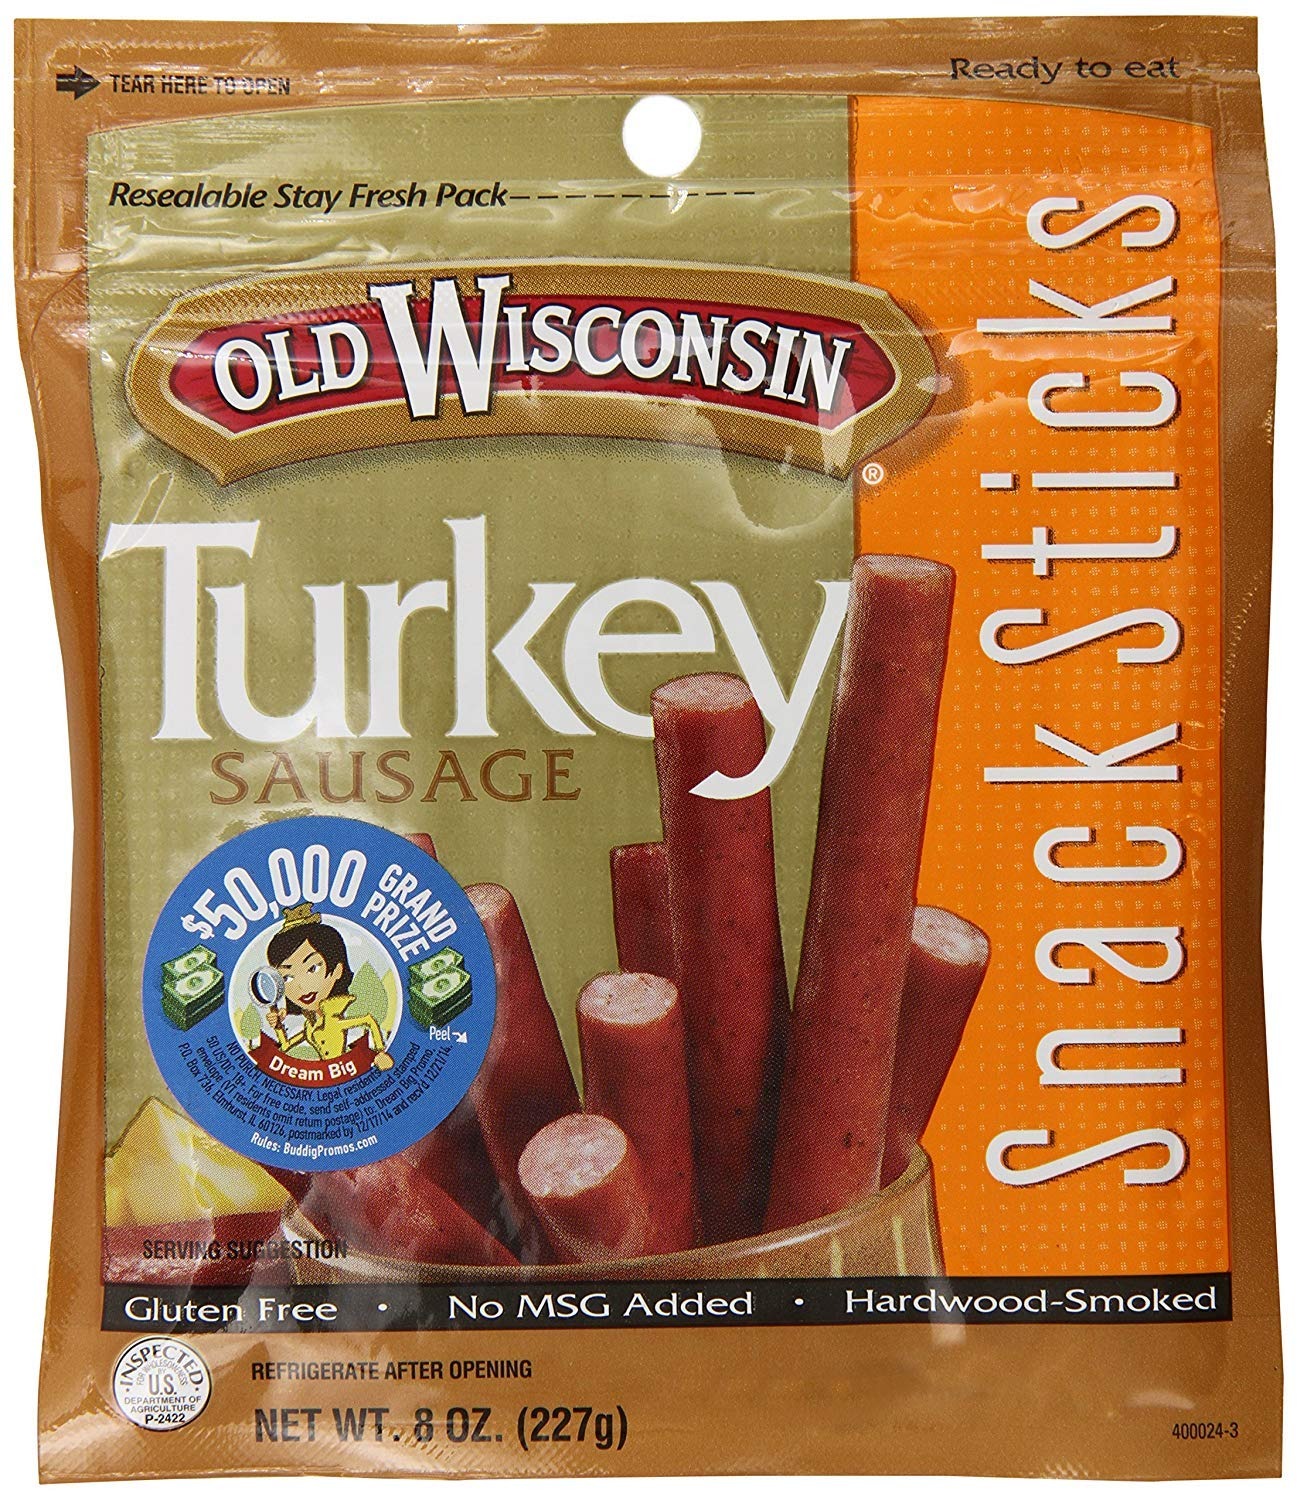
Item Name: Old Wisconsin Turkey Sausage Snack Sticks, Naturally Smoked, Ready to Eat, High Protein, Low Carb, Keto, Gluten Free, 8 Ounce Resealable Package
Value: 8.0
Unit: ounce

Price: 5.39